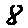
Label: 8